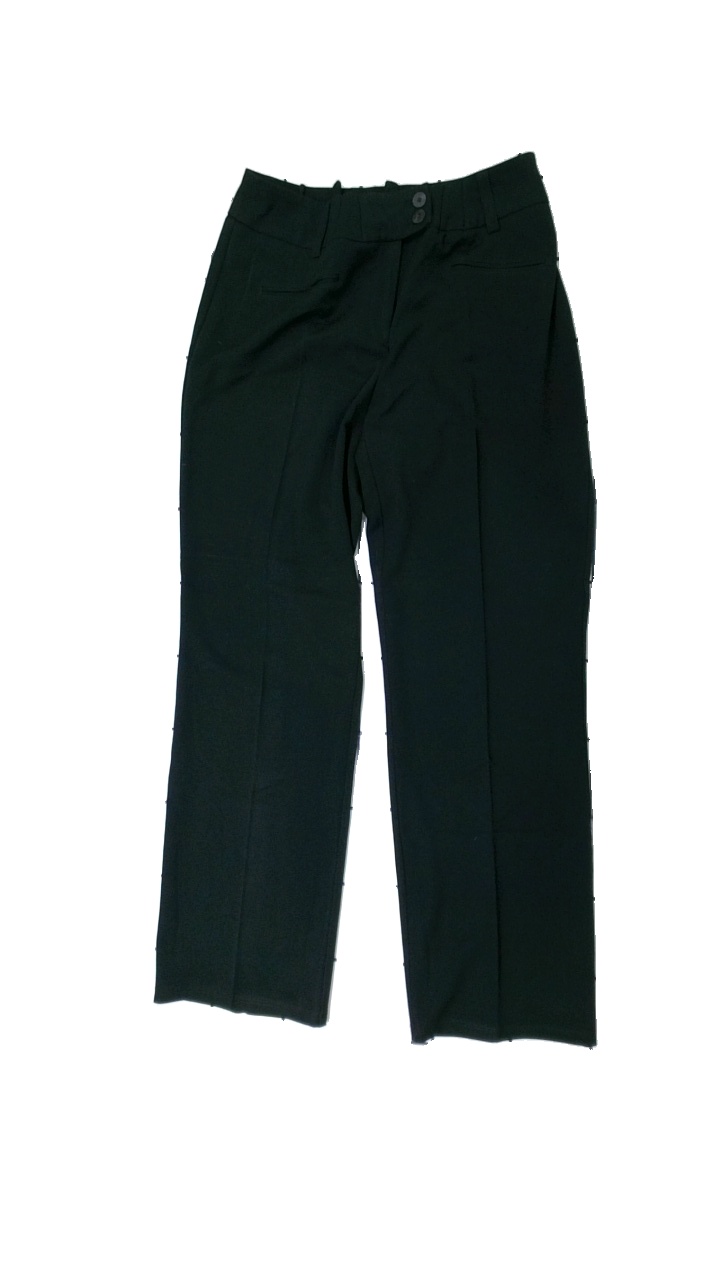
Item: Trousers (Ladies)
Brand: Alice Bizous (joy)
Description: Black trousers from Alice Bizous (Joy), size unknown. Poor condition.
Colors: Black
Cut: Regular
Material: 59% poly, 41% cott
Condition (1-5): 2
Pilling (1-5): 5
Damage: foldmarks, color faded
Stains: Minor
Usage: Reuse
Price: <50